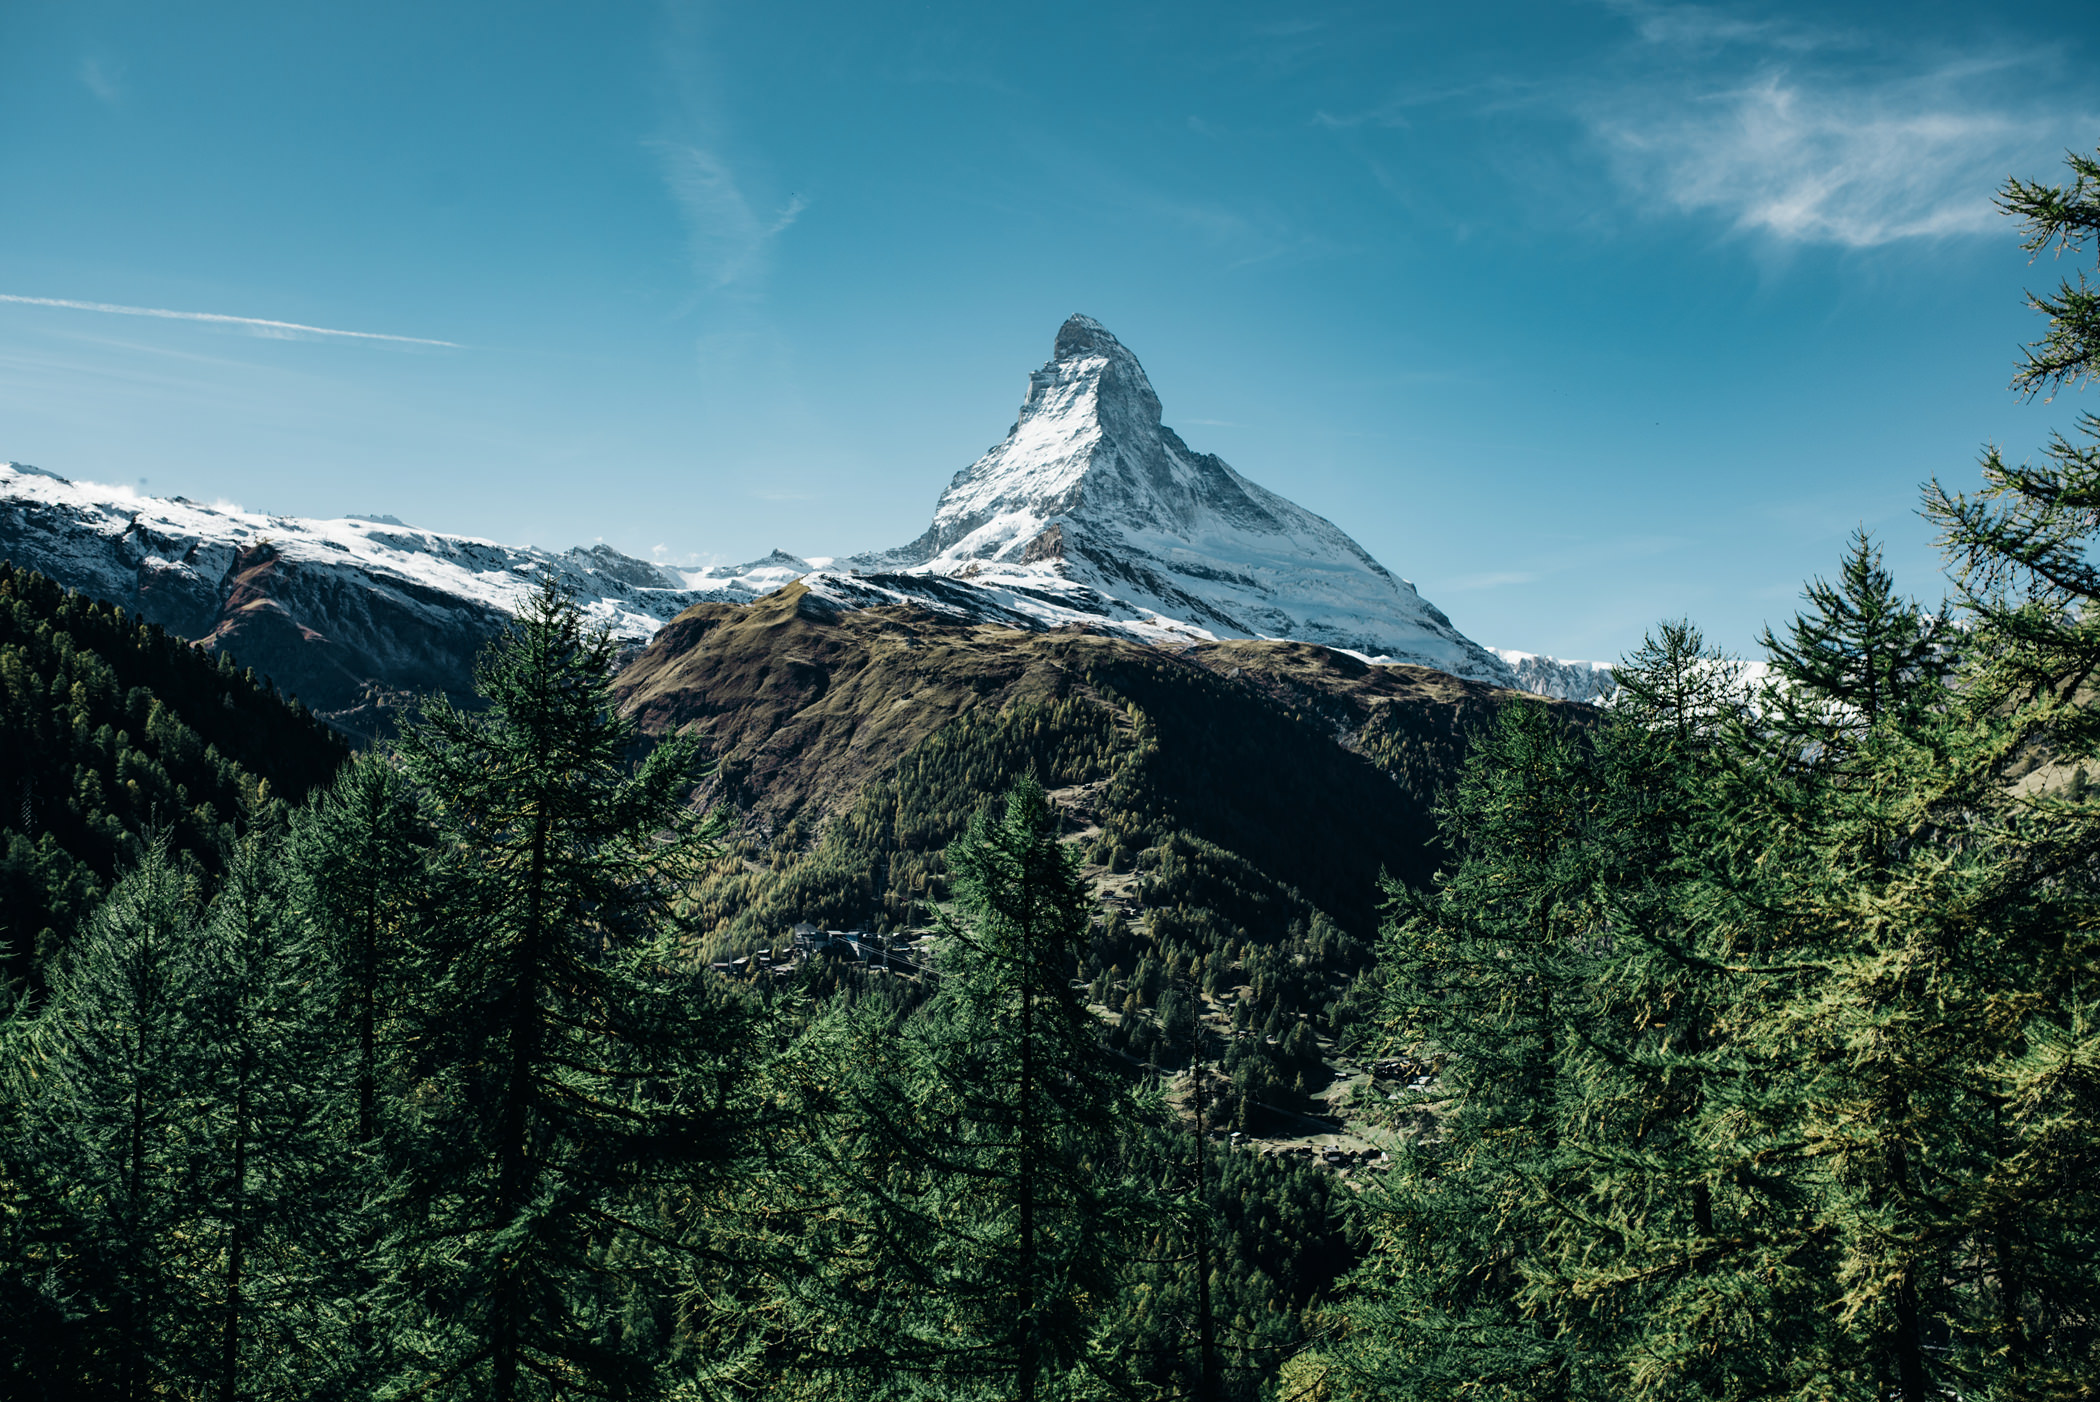
mountainous landforms, mountain, nature, mountain range, sky, wilderness, ridge, tree, natural landscape, alps, massif, summit, mount scenery, highland, national park, cloud, rock, hill, hill station, snow, geology, landscape, forest, plant, fell, tropical and subtropical coniferous forests, stratovolcano, winter, valley, world, terrain, pine family